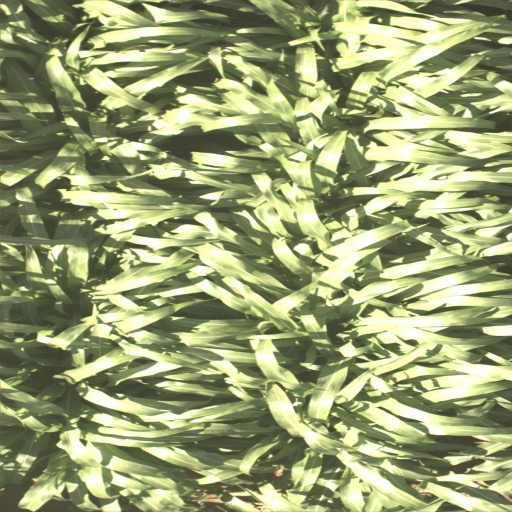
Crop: sorghum